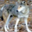
Label: wolf